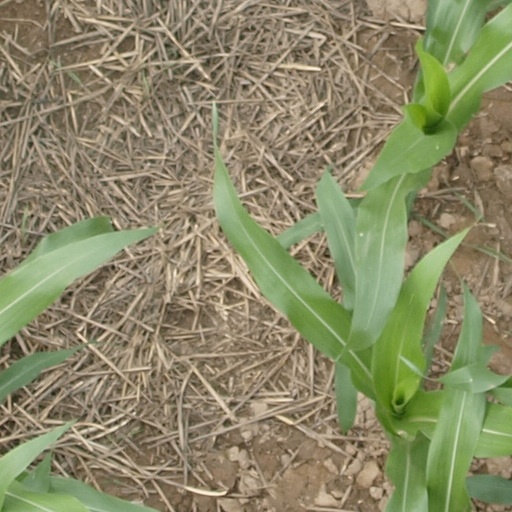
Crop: maize; corn